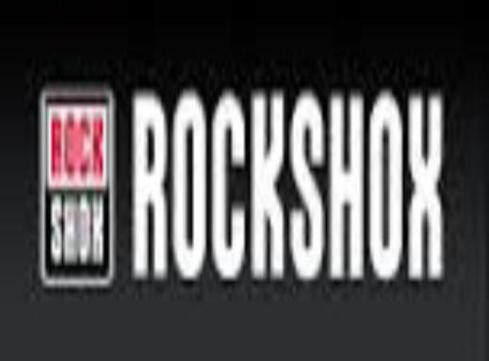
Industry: Transportation